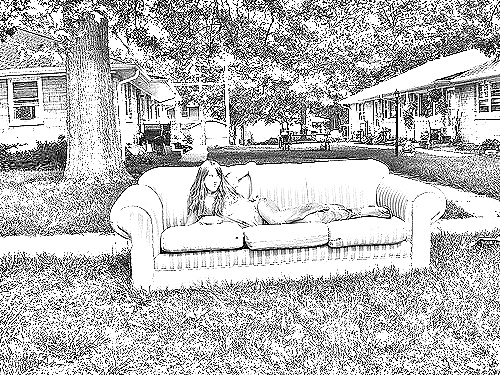
Portrait style: Sketch Portrait